Conrose Park

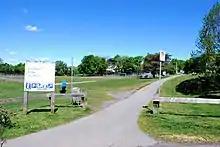
Conrose Park

Conrose Park, also known as the Horsefield, is a Canadian urban park in Halifax, Nova Scotia, in the western area of the Halifax Peninsula.